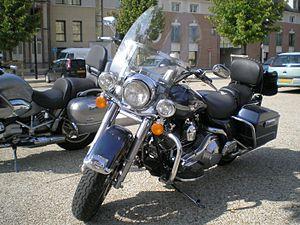
Harley-Davidson 1450 FLHR Road King Auteur
Harley-Davidson est un fabricant de motocyclettes basé à Milwaukee aux États-Unis. L'entreprise a été fondée en 1903. Harley-Davidson est le premier constructeur au monde de grosses cylindrées.